1945 Yugoslavian parliamentary election

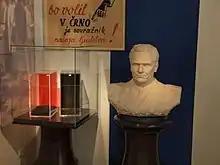
A museum exhibit of the ballot boxes in the election in Ljubljana, Slovenia next to a bust of Josip Broz Tito. The text above the ballot boxes reads "He who votes black is an enemy of our people!"

The elections were held under a system approved by the Yugoslav Provisional Parliament. Josip Broz Tito claimed it was to be the "most democratic [election] Yugoslavia has ever had" and promised that the opposition would be allowed to participate in the elections. All men and women over 18 were granted the right to vote, although "traitors" were denied the right to vote. The government claimed this covered around 3% of voters, although the opposition put the figure much higher. Over seven million people were ultimately registered.